Elizabeth Bugie

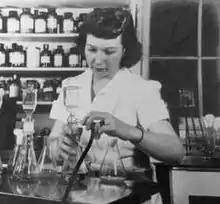
Elizabeth Bugie in the lab

Elizabeth Bugie Gregory (October 5, 1920 – April 10, 2001) was an American biochemist who co-discovered Streptomycin, the first antibiotic against "Mycobacterium tuberculosis" in Selman Waksman laboratory at Rutgers University. Waksman went on to win the Nobel Prize for Medicine in 1952 and took the credit for the discovery.